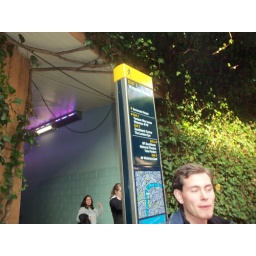
Really confusing sign telling us how to get to the street above